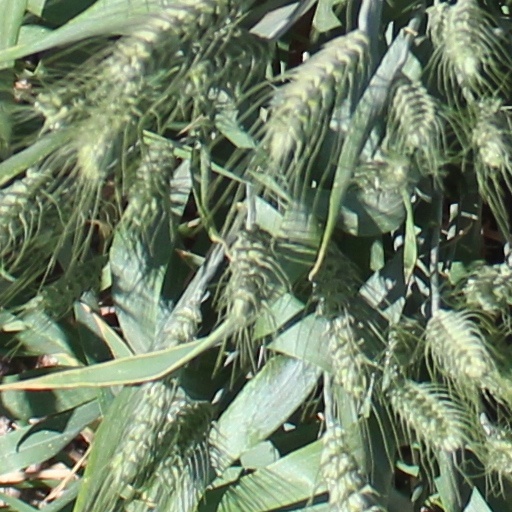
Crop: wheat